Maritime Search and Rescue (Mexico)

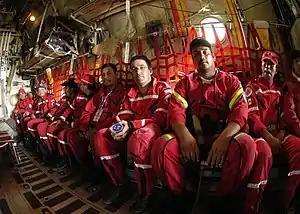
A Mexican Navy Maritime Search and Rescue team departs on a Royal Australian Air Force C-130H Hercules transport plane at Sultan Iskandar Muda International Airport in Banda Aceh, Sumatra, Indonesia en route to Thailand to help survivors of the tsunami disaster in 2005

The Maritime Search and Rescue is the Mexican Navy's SAR unit. It is responsible for improving the quality and effectiveness of the Navy's response to Mexico's maritime emergencies. The Mexican Navy historically has been responsible for the search and rescue operations using its available resources. However, aware of the importance of safeguarding human life at sea and the growing demand of sea rescue, the High Command of the Navy established a separate, specialist arm for the task.